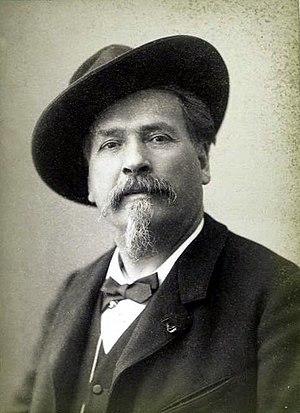
La Coupo santo est une coupe en argent, dont la legende veut qu'elle ait été acquise grâce à une souscription, et que des écrivains et des hommes politiques catalans offrirent aux félibres provençaux lors d’un banquet qui se tint à Avignon le 30 juillet 1867, en remerciement de l’accueil réservé au poète catalan Víctor Balaguer, exilé politique en Provence en raison de son opposition au gouvernement d'Isabelle II d'Espagne. Cette coupe est l’œuvre du sculpteur Guillaume Fulconis et de l’argentier Jarry.